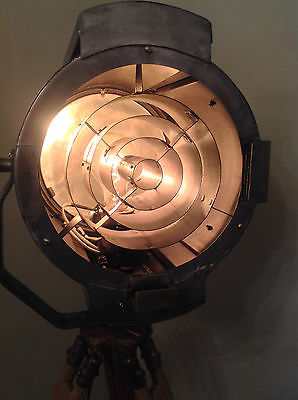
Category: lamp